Jennifer M. Johnson

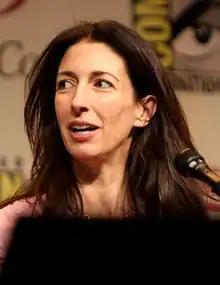
Johnson at the 2012 Wondercon

Jennifer M. Johnson is an American television writer and producer.